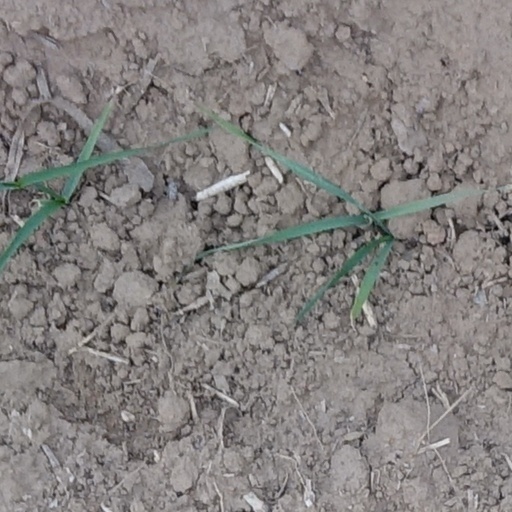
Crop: wheat